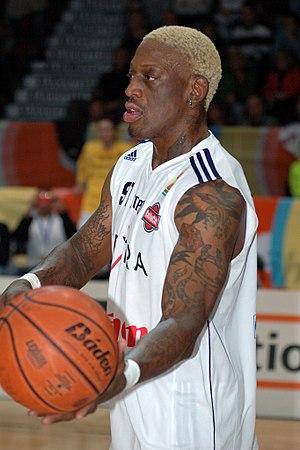
Le Big Three est un terme utilisé pour désigner trois joueurs d'exception jouant dans une même équipe de NBA.
Dennis Rodman, né le 13 mai 1961 à Trenton, dans le New Jersey, est un ancien joueur américain de basket-ball ayant évolué dans la NBA. Cinq fois champion de la NBA, en 1989 et 1990 avec les Pistons de Détroit et en 1996, 1997 et 1998 avec les Bulls de Chicago, il est considéré comme l'un des meilleurs défenseurs et rebondeurs de l'histoire de la NBA. Il a remporté deux NBA Defensive Player of the Year, le titre de meilleur défenseur de l'année, en 1990 et 1991 et a terminé meilleur rebondeur de la ligue lors de sept saisons consécutives de 1992 à 1998.